Bursina borisbeckeri

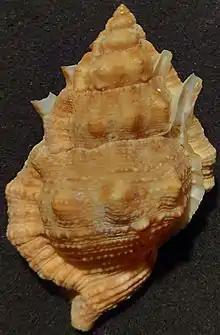

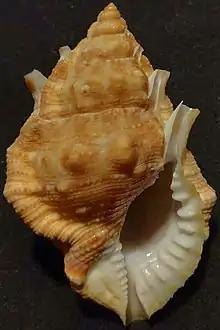

Bursina borisbeckeri is a species of sea snail, a marine gastropod mollusk in the family Bursidae, the frog shells.